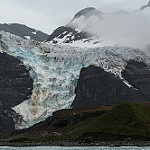
Label: glacier